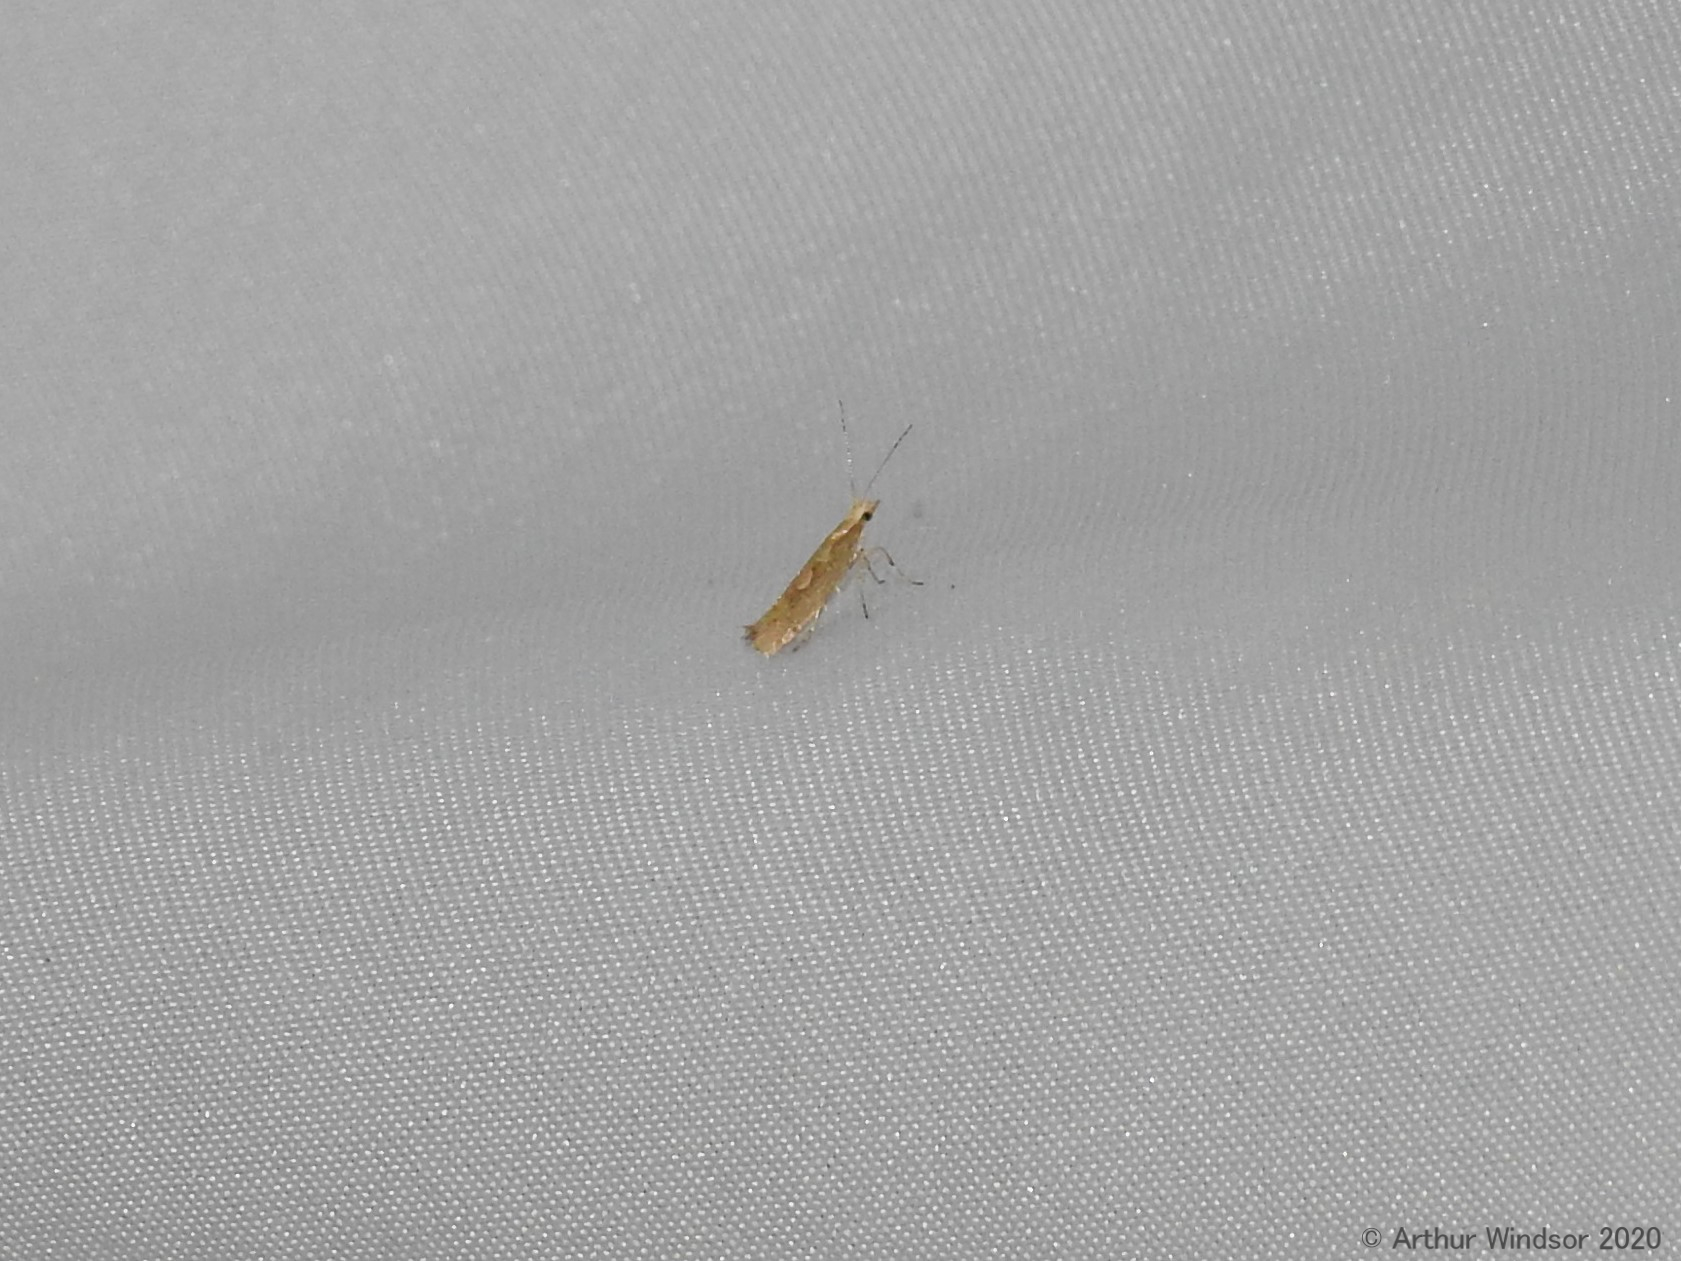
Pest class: diamondback_moth